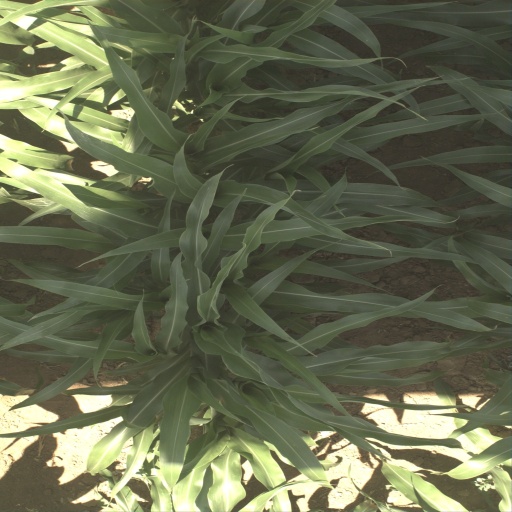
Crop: sorghum